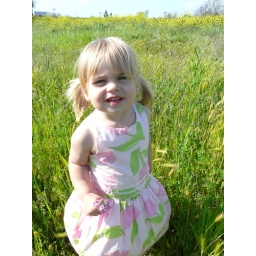
girl in green grass